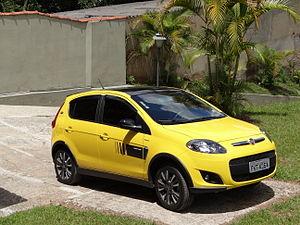
La Fiat Palio a été conçue pour être une world car. Baptisée du nom de code 178, elle a été développée en plusieurs modèles.